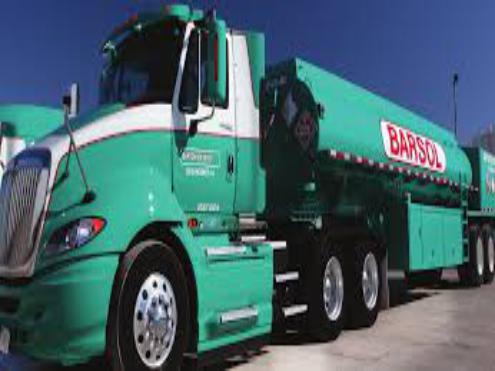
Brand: BARSOL
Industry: Food